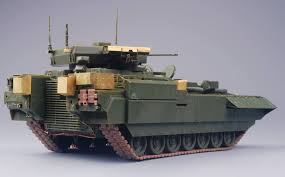
Label: BMP-T15